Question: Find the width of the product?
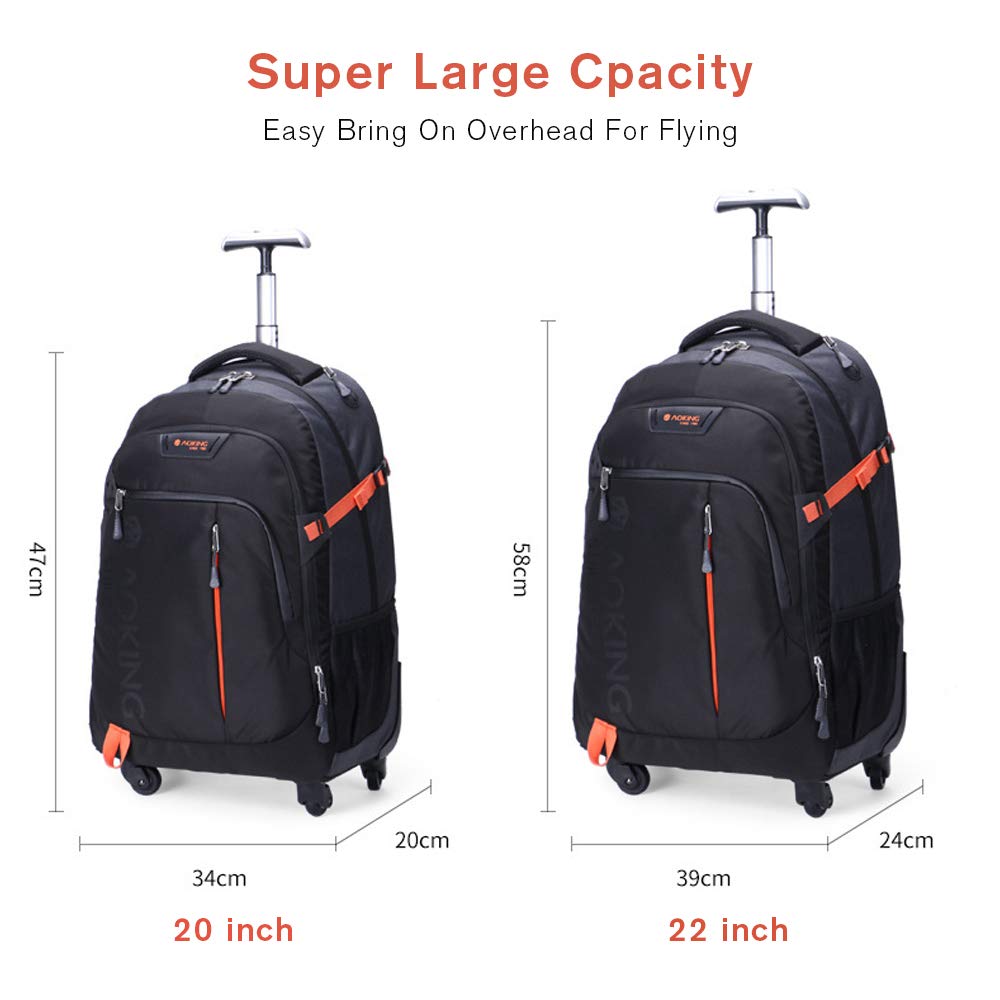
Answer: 34.0 centimetre